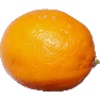
Label: Lemon Meyer 1